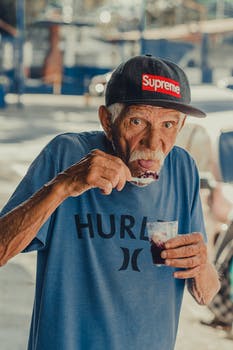
Label: No Watermark